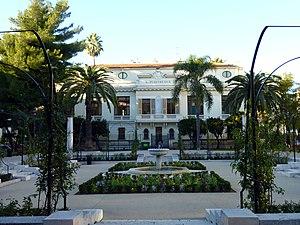
Bibliothèque patrimoniale Romain Gary, Nice, France. Vue depuis le jardin.
Nice est une commune du Sud-Est de la France, préfecture du département des Alpes-Maritimes et deuxième ville de la région Provence-Alpes-Côte d'Azur derrière Marseille. Située à l'extrémité sud-est de la France, à une trentaine de kilomètres de la frontière franco-italienne, elle est établie sur les bords de la mer Méditerranée, le long de la baie des Anges et à l'embouchure du Paillon.